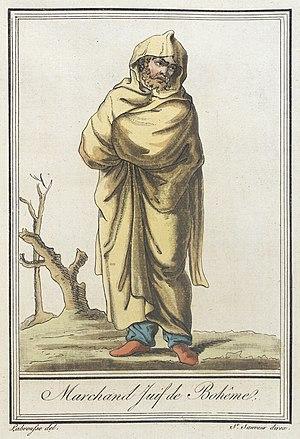
Durant l'Antiquité, la région - au moins la Moravie - est traversée par la route de l'ambre, qui relie la Mer Baltique à la Mer Adriatique et l'Italie, par Wrocław, Olomouc, Brno, Bratislava, Sopron, Ljubljana. La présence de marchands romains est attestée. Il est possible que sur certains tronçons et pour certaines périodes, cette grande route commerciale ait été fréquentée par des marchands juifs.